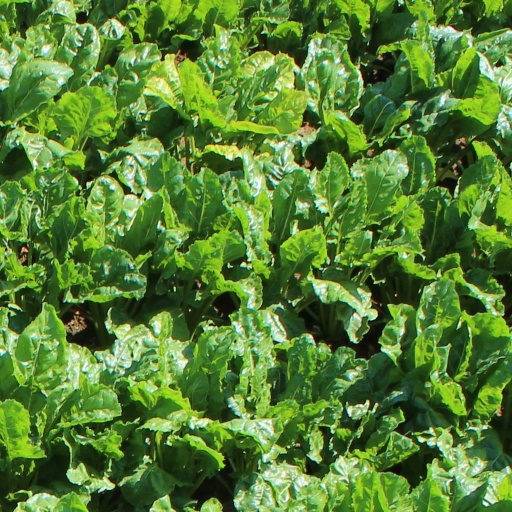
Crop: sugar beet